Investigative judgment

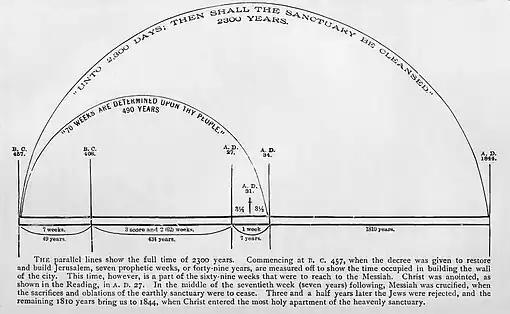
Diagram of the 2300 days in the book "Bible Readings for the Home Circle" (1888).

The derivation of the 1844 date for the commencement of the pre-Advent Judgment is explained in detail in Adventist publications such as "Seventh-day Adventists believe".